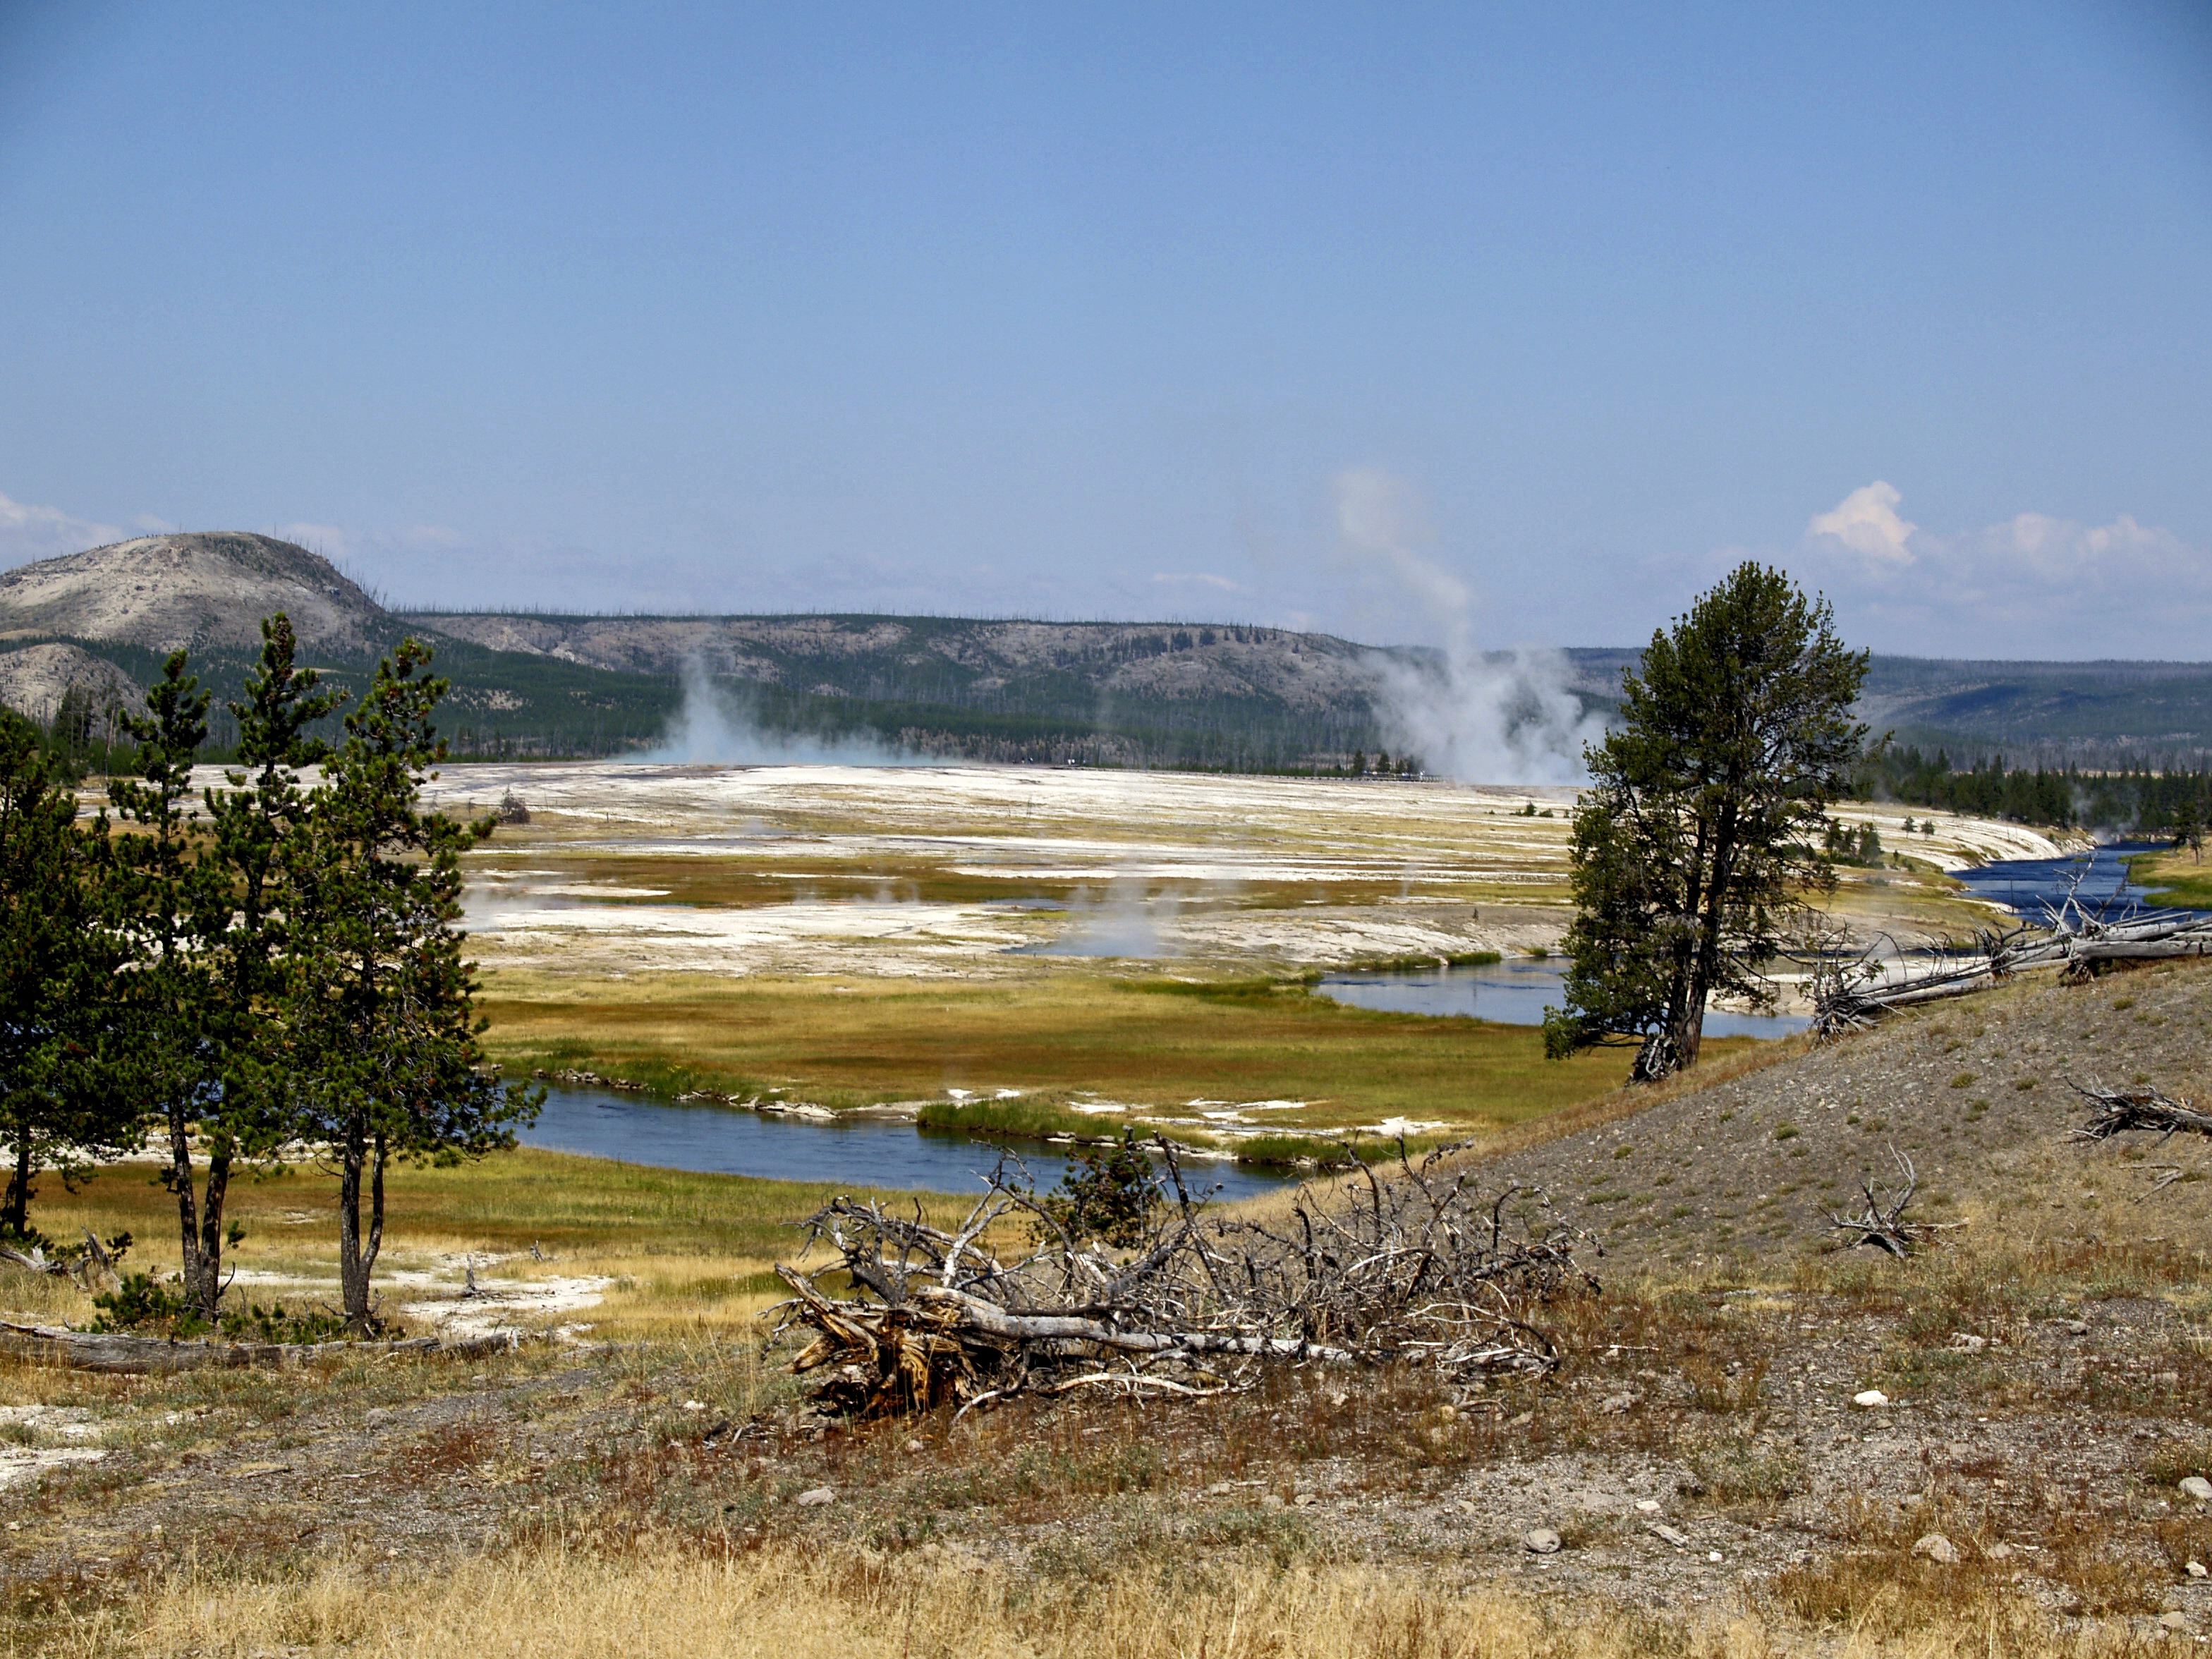
landscape, sea, coast, water, nature, wilderness, mountain, steam, shore, lake, river, pond, scenery, usa, reservoir, steaming, colorful, erosion, body of water, geothermal, hot, geyser, tourist attraction, minerals, loch, wyoming, volcanic, yellowstone national park, landform, volcanism